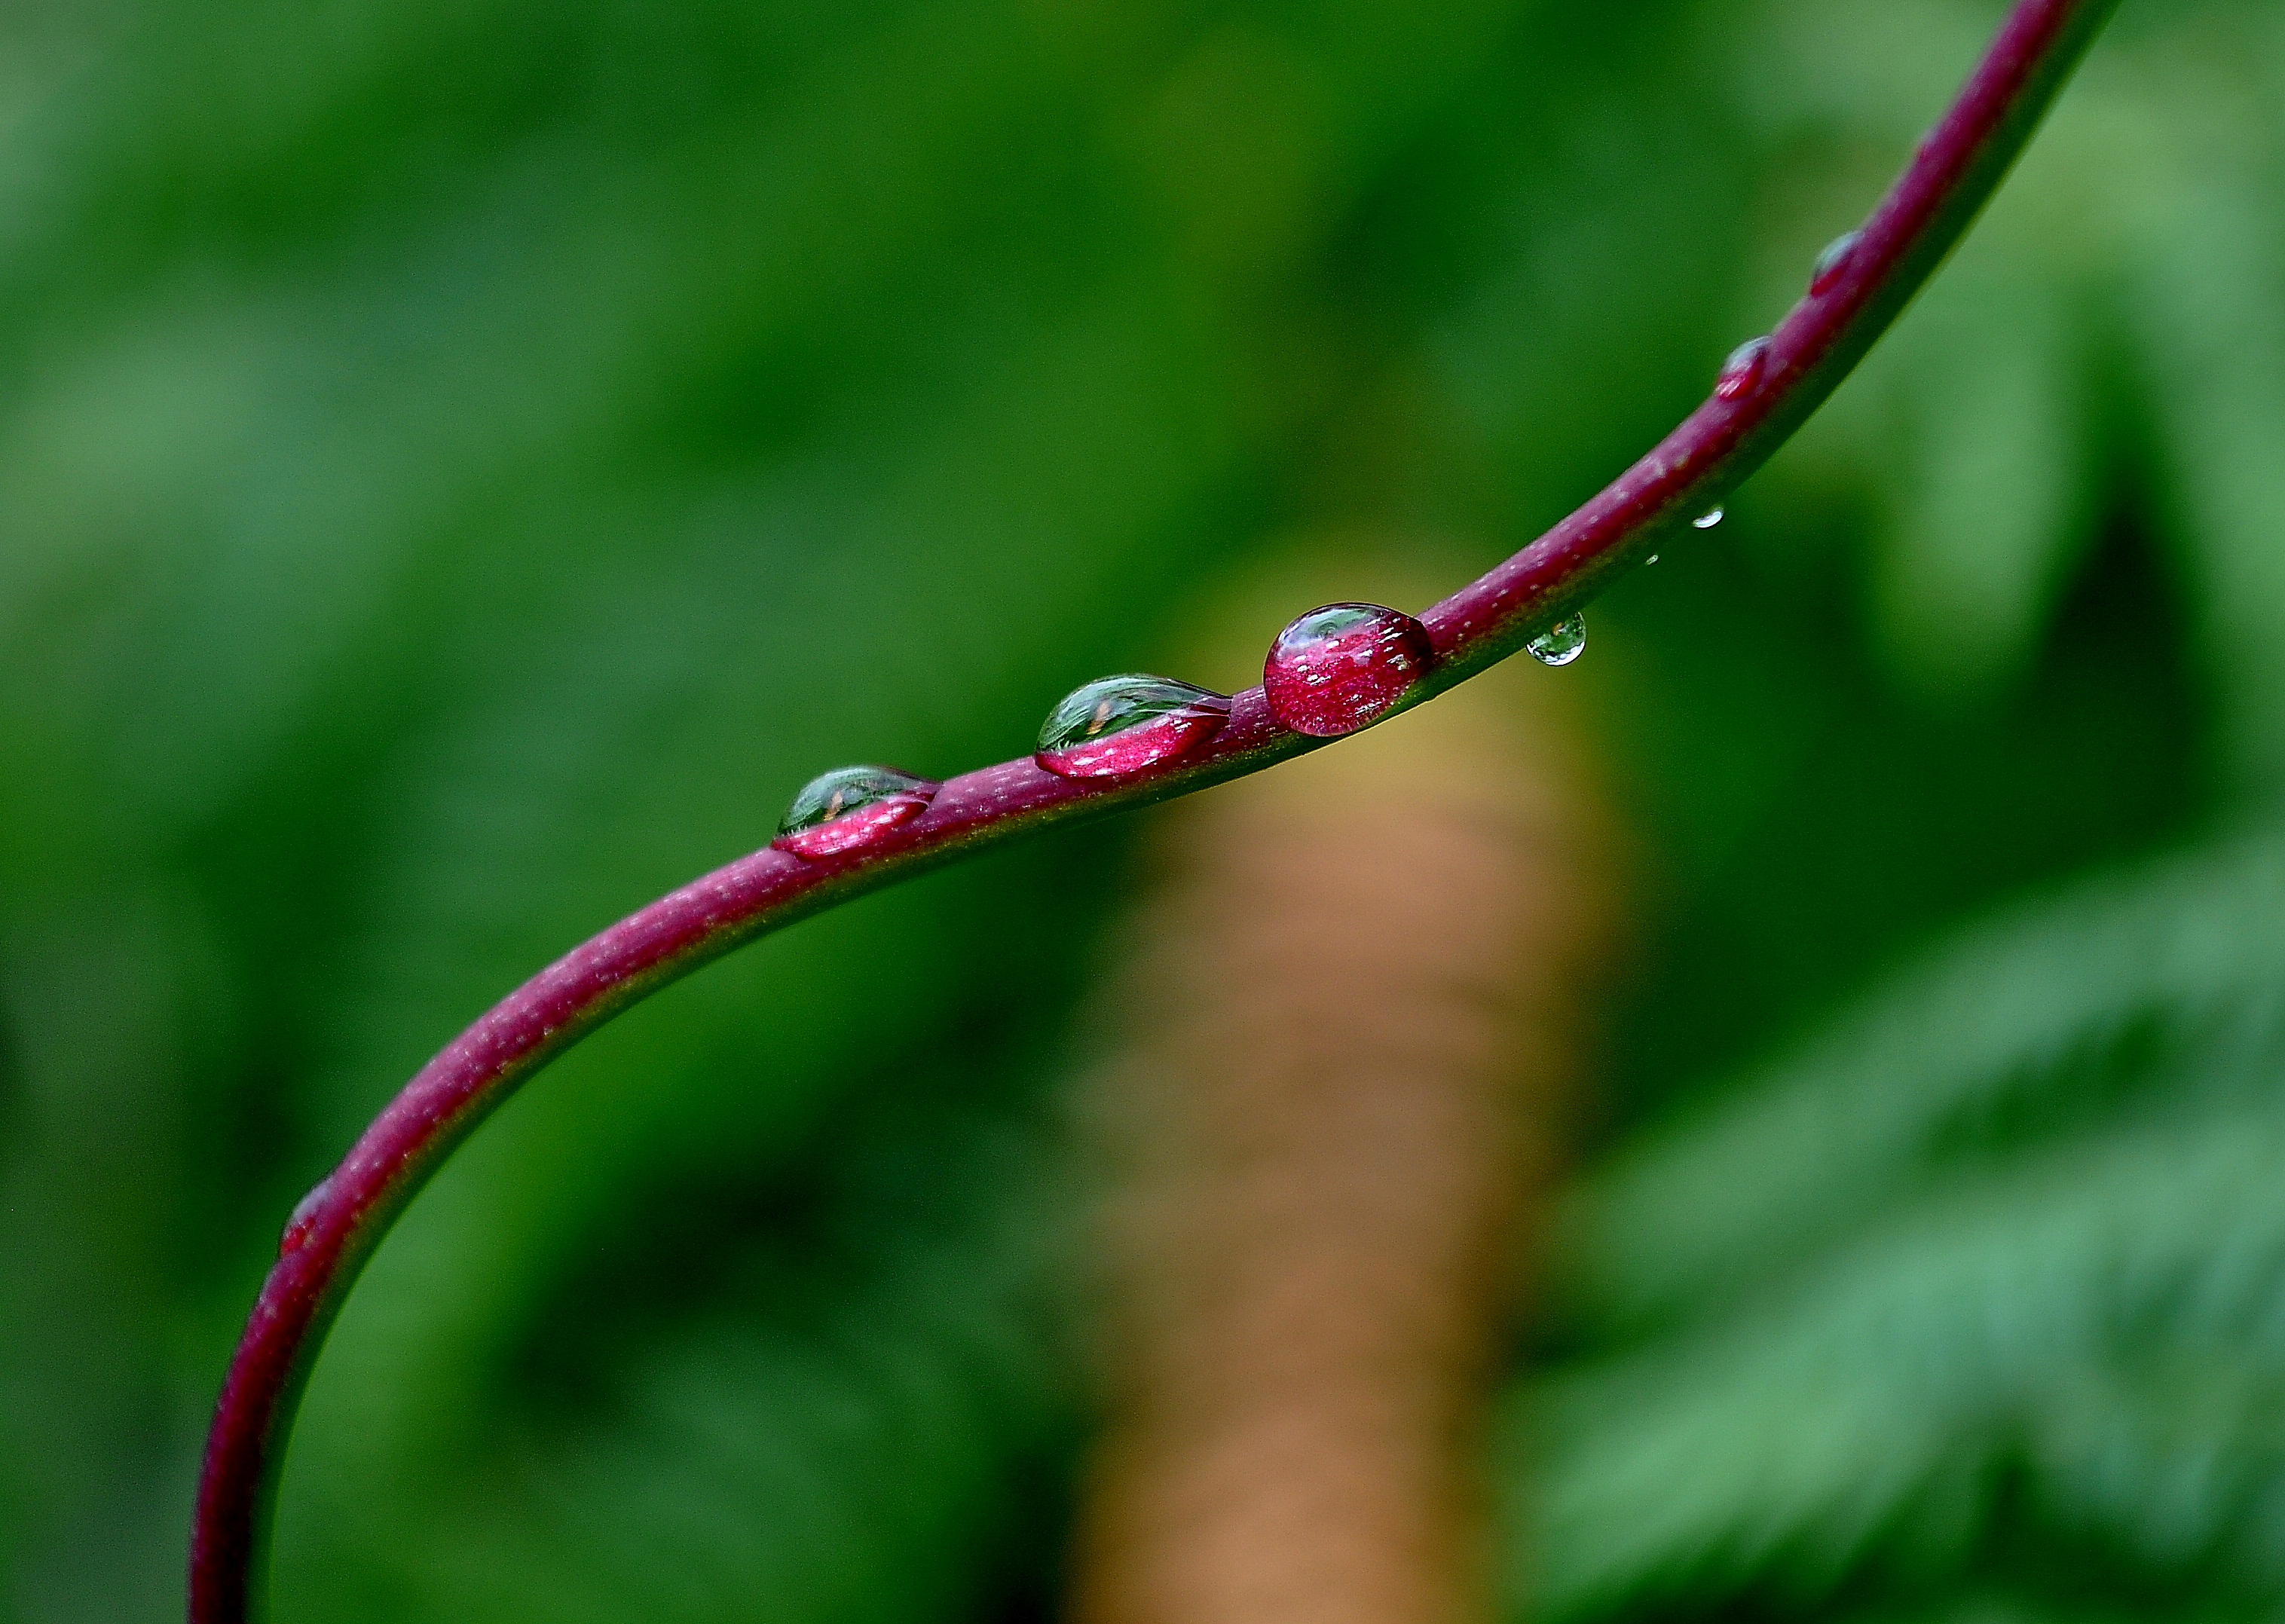
nature, grass, branch, dew, plant, photography, leaf, flower, green, macro, botany, nikon, flora, fauna, close up, naturaleza, bud, moisture, d90, ggl1, varios, some, macro photography, plant stem